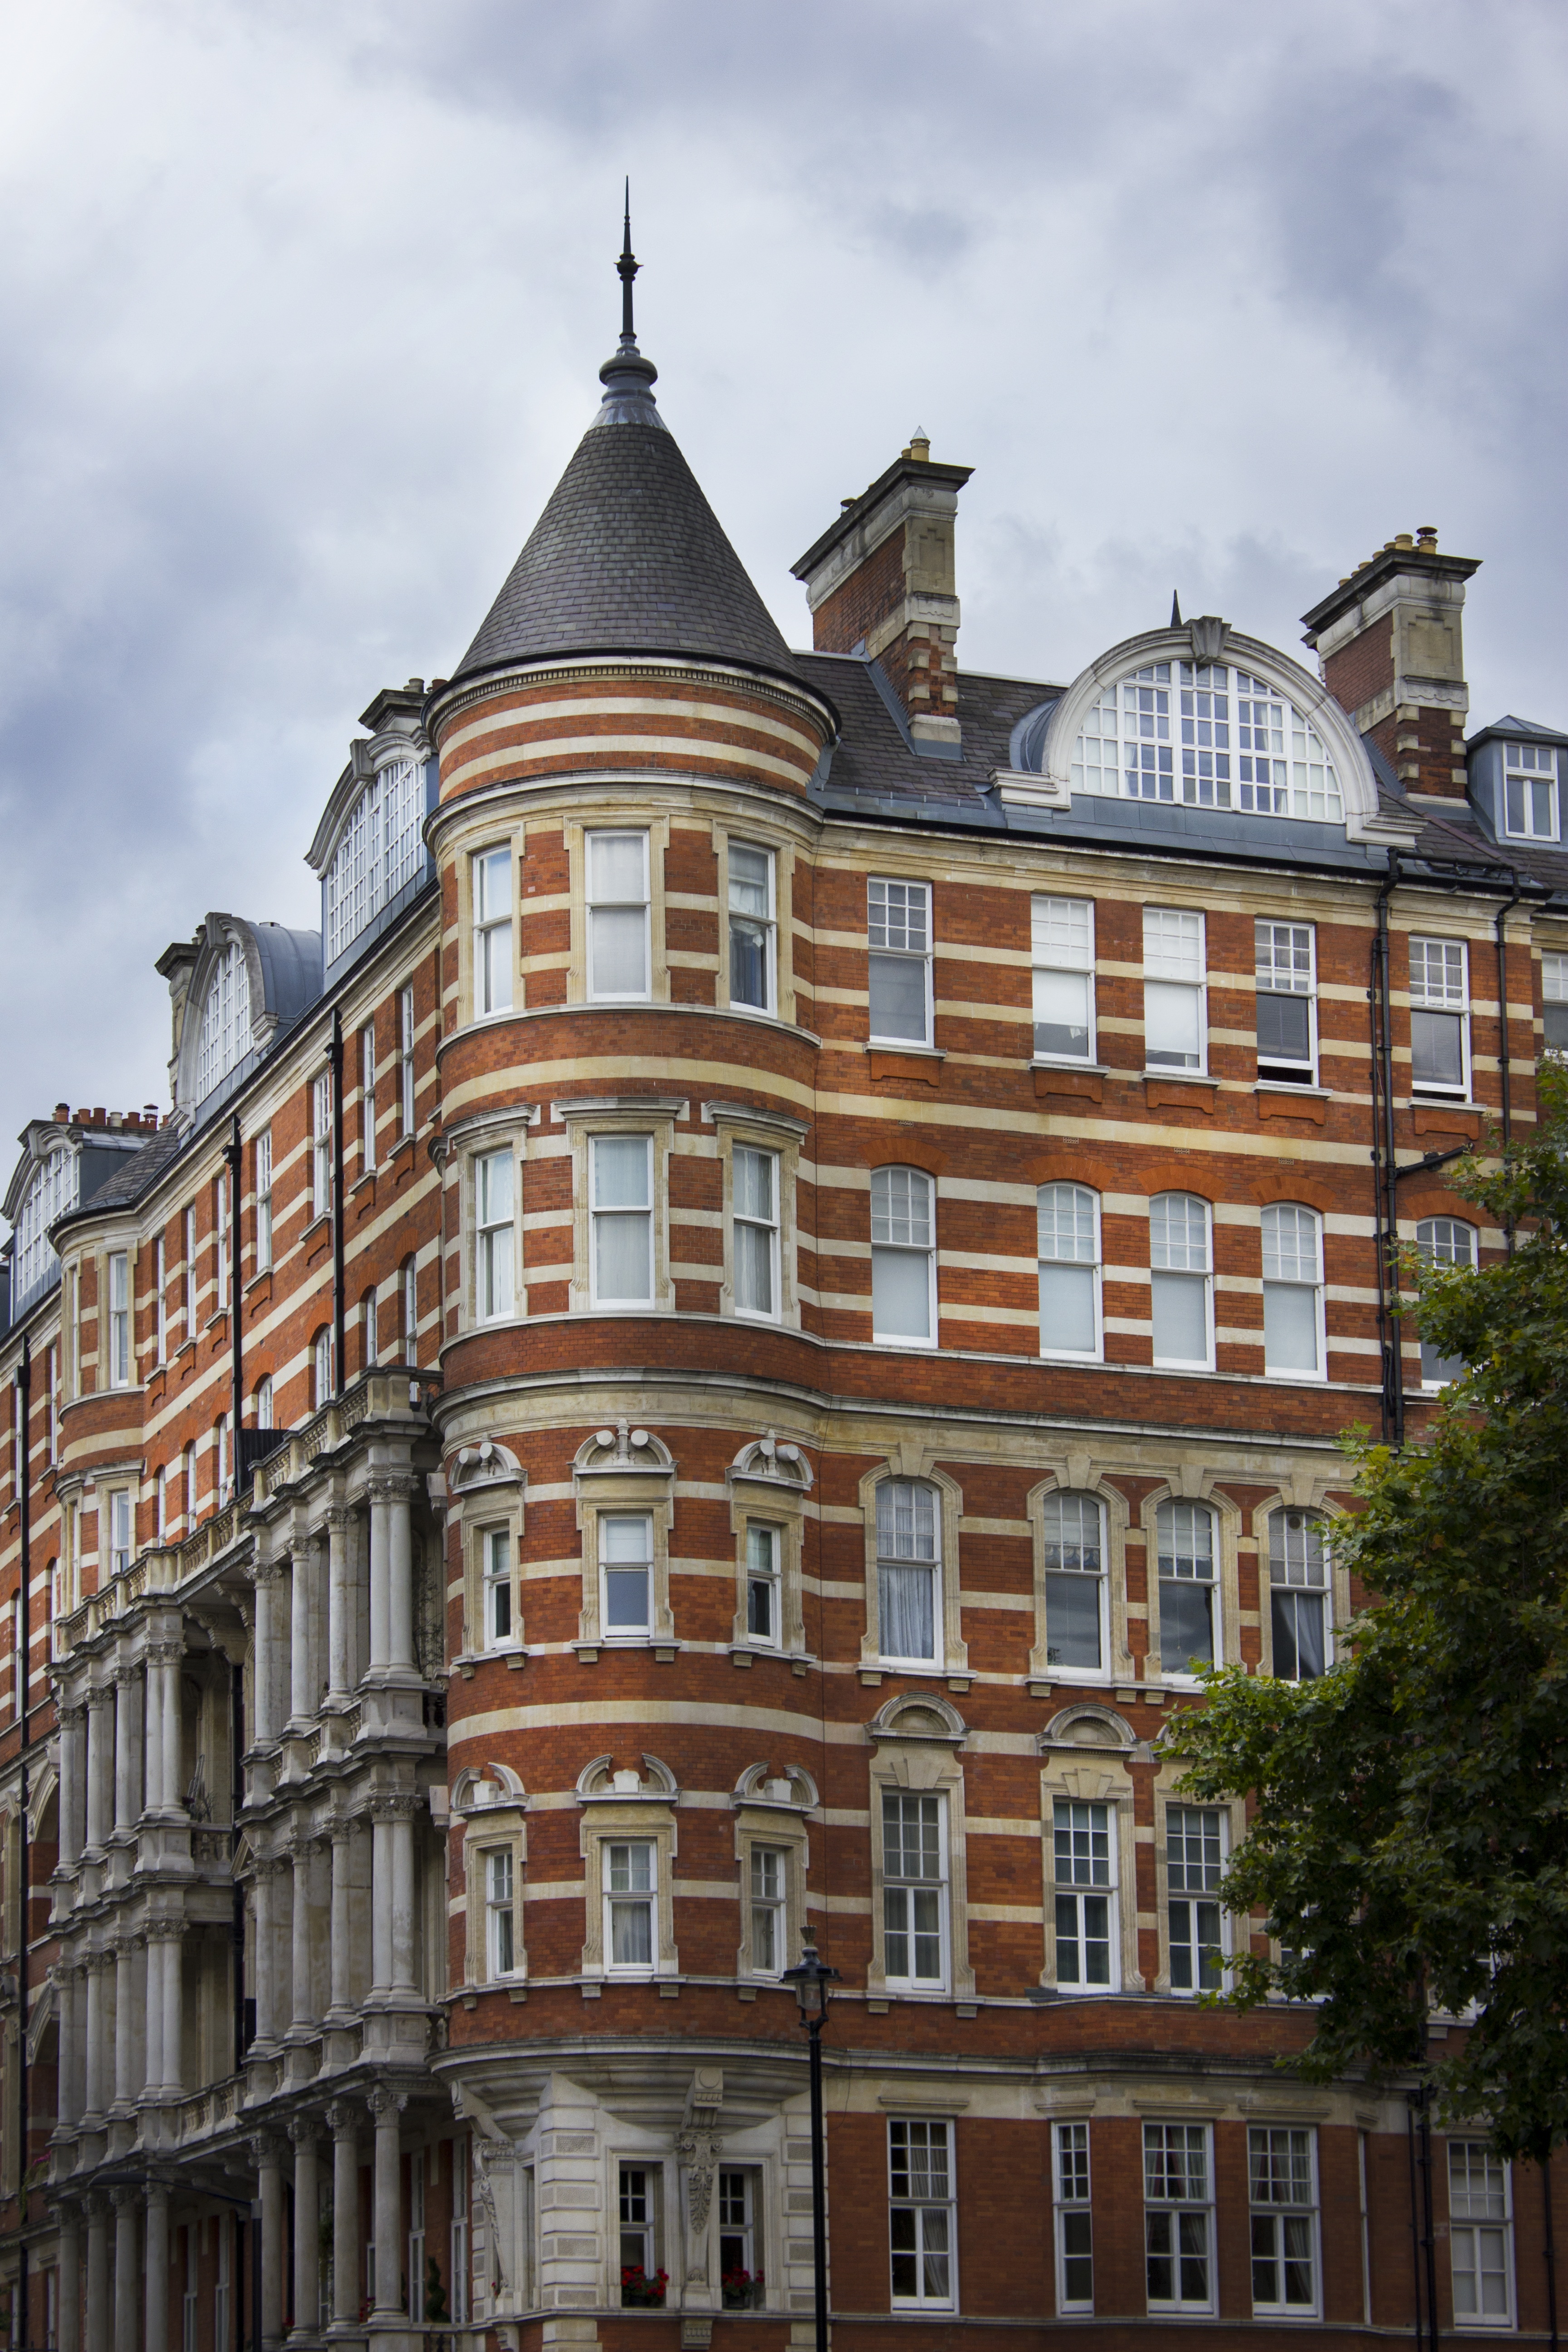
architecture, mansion, house, town, building, chateau, city, cityscape, downtown, red, landmark, facade, waterway, tower block, london, center, estate, palazzo, neighbourhood, urban area, briton, residential area